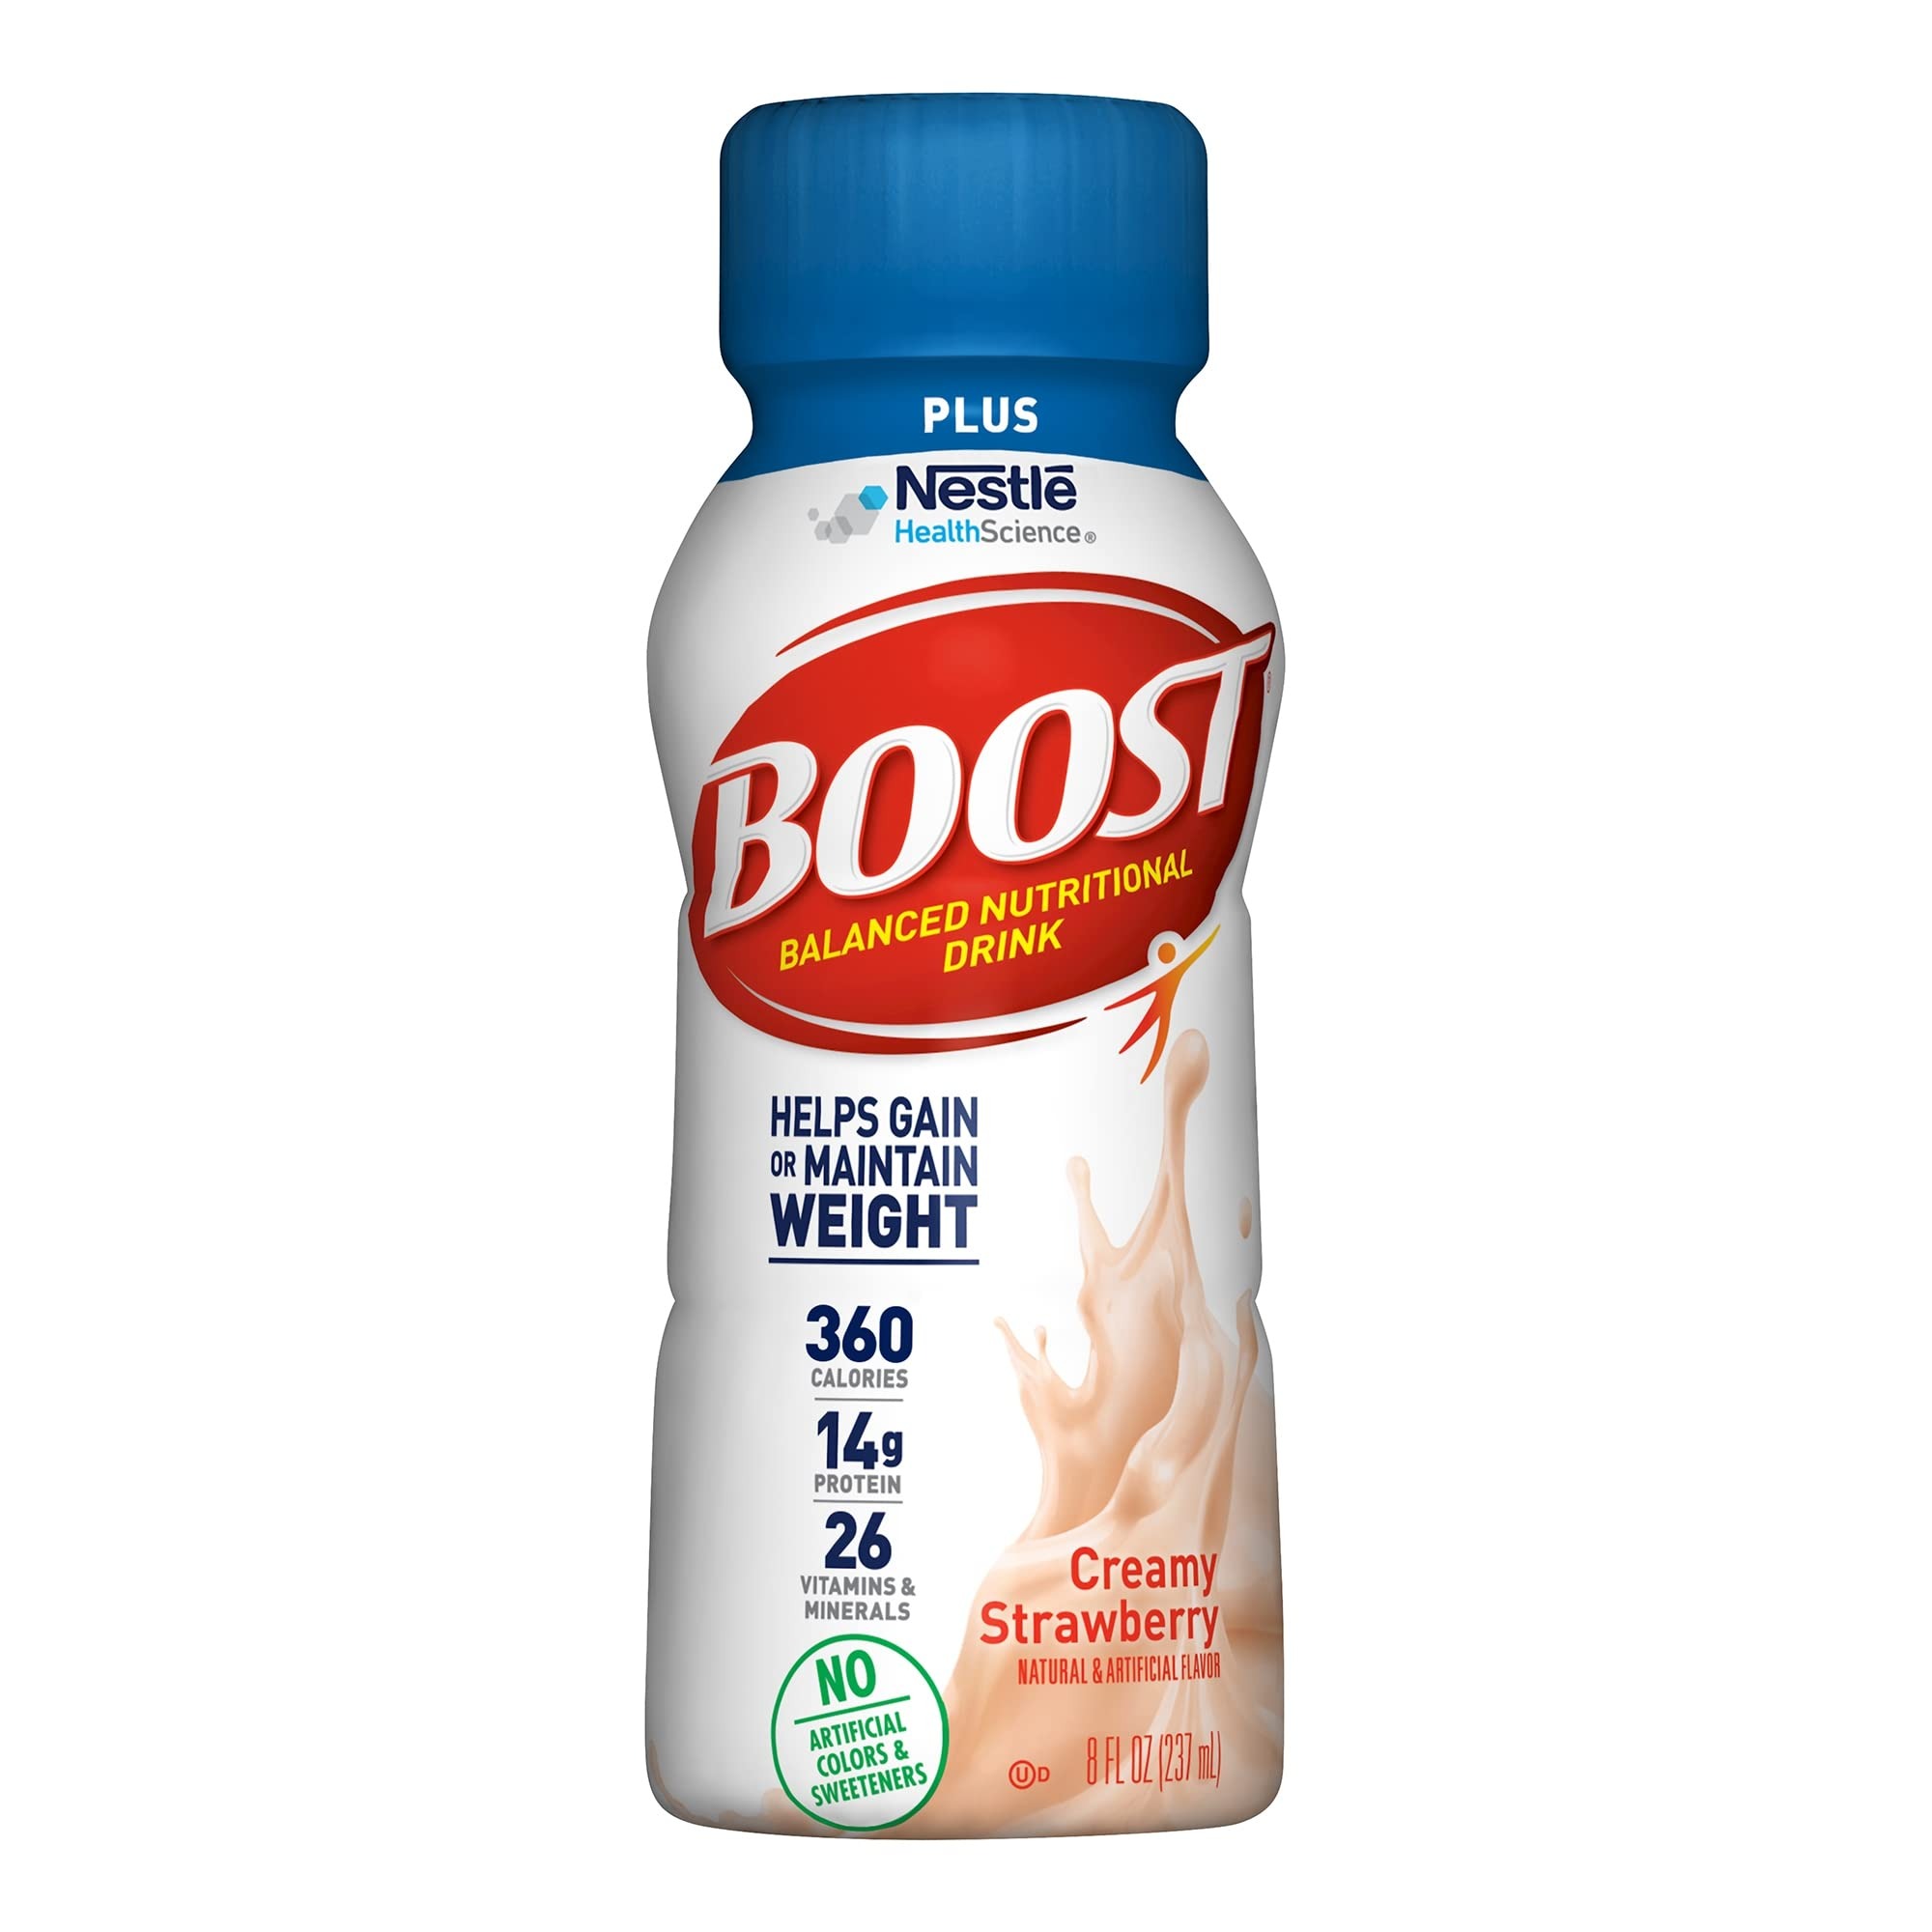
Item Name: BOOST Plus Nutritional Drink, Creamy Strawberry, 8 Fl Oz (Pack of 24)
Bullet Point 1: Complete Nutrition Drink: BOOST Plus provides 360 nutrient rich calories and 14 gram of high quality protein in each 8 ounce bottle; Enjoy as a nutritious snack or with a meal to help meet your daily nutritional needs
Bullet Point 2: Balanced Nutrition: Provides 3 grams of fiber and 26 vitamins and minerals, including calcium and Vitamin D to help support strong bones, along with antioxidants Selenium, Vitamins C, E and Beta Carotene
Bullet Point 3: Help Gain or Maintain Weight: This drink includes our Prebio1 Fiber Blend, our proprietary blend of prebiotic fibers to help promote the growth of beneficial intestinal bacteria to support digestive health
Bullet Point 4: Nutrition for Everyday Living: Whether you want extra protein, less sugars, more calories, fewer calories, or simply great nutrition for everyday living, there’s a BOOST nutritional drink for you
Bullet Point 5: BOOST Family of Nutrition Shakes: We make an array of shakes including High Protein with 20 grams of protein; Glucose Control for people with diabetes; BOOST Plus for extra calories; or Original for complete nutrition
Value: 192.0
Unit: Fl Oz

Price: 13.99